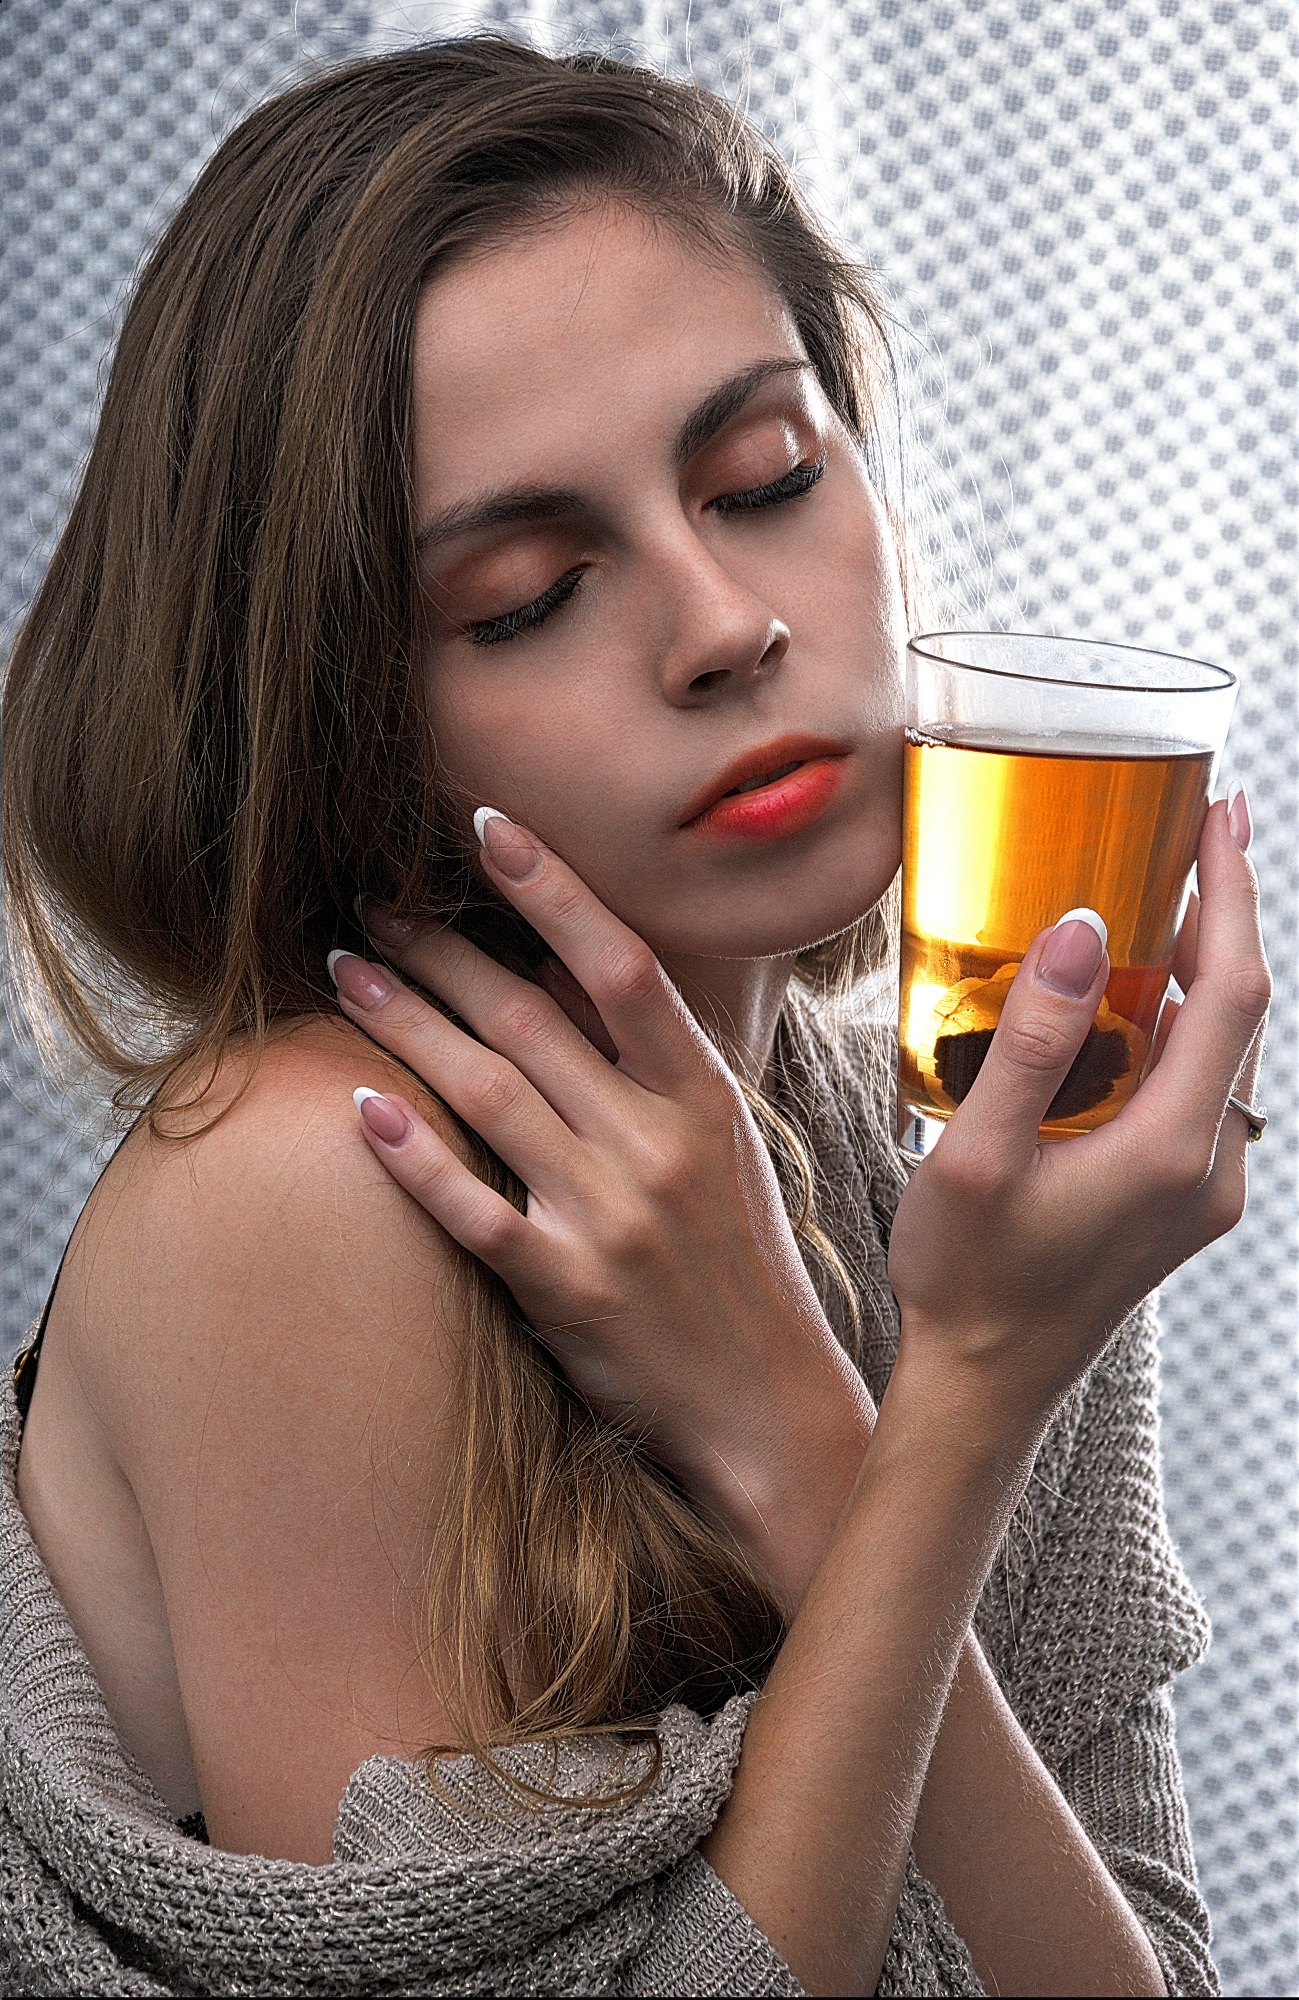
hand, person, girl, woman, tea, morning, leg, thinking, portrait, model, lady, mouth, human body, eating, hands, drinking, skin, beauty, heating, organ, sweetness, interaction, abdomen, photo shoot, thoughtfulness, brown hair, the disease, sense, heating up, senna, human action